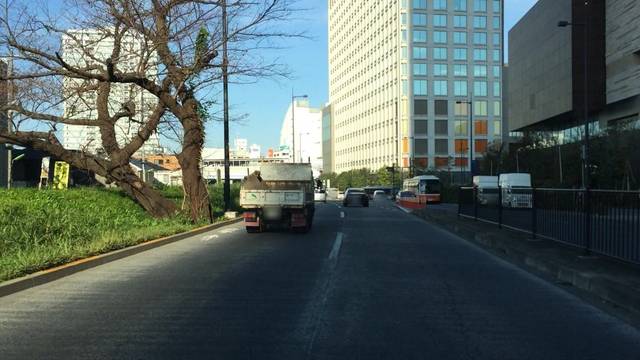
Region: Japan
Coordinates: 35.61, 139.63